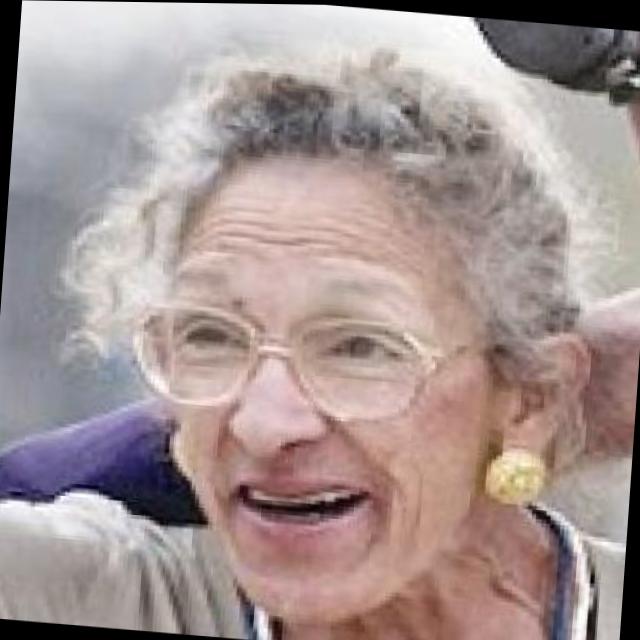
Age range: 65+